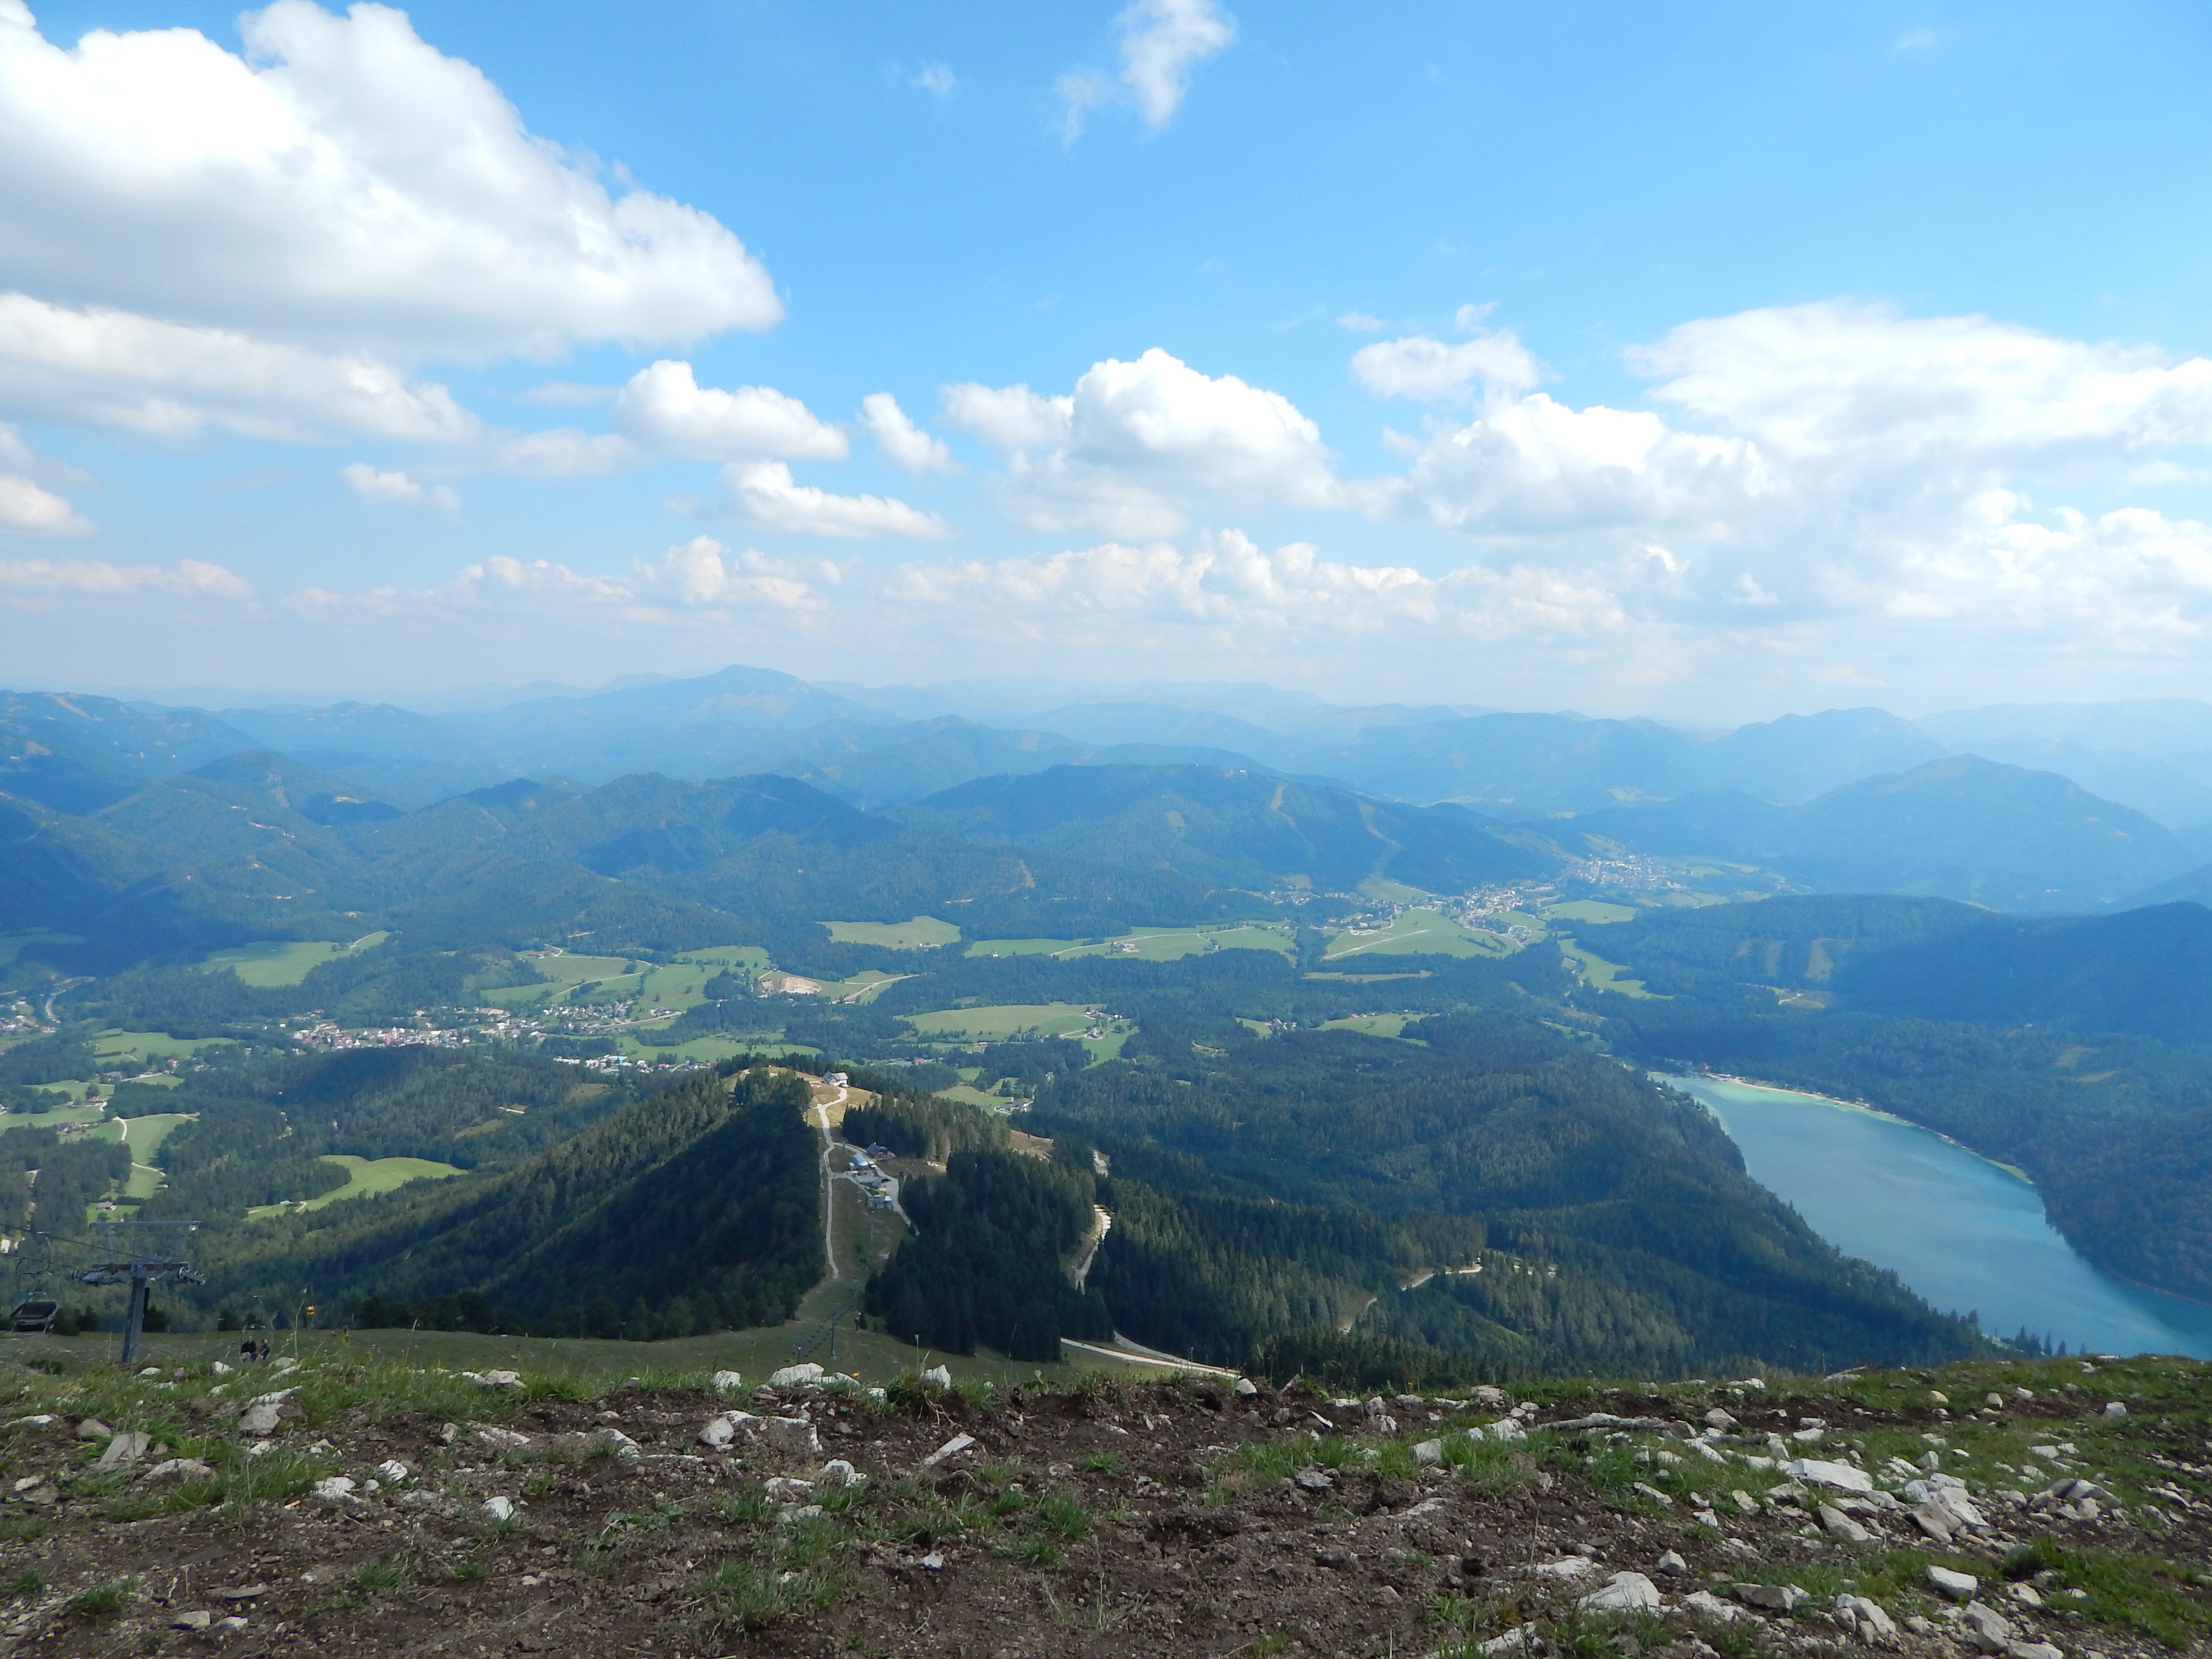
landscape, nature, walking, mountain, cloud, meadow, hill, adventure, valley, mountain range, panorama, highland, ridge, plain, summit, clouds, alps, plateau, fell, mood, landform, mountain pass, geographical feature, mountainous landforms